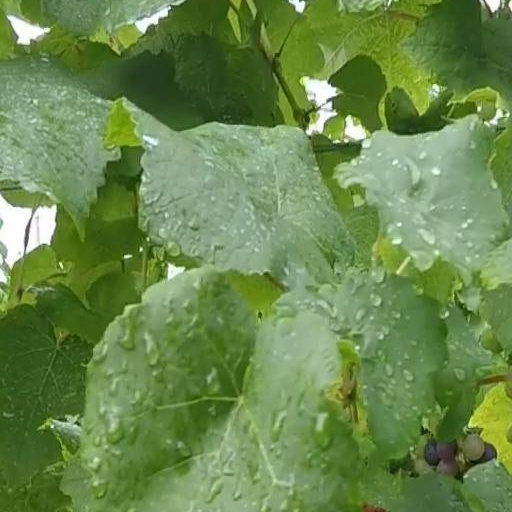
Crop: grape